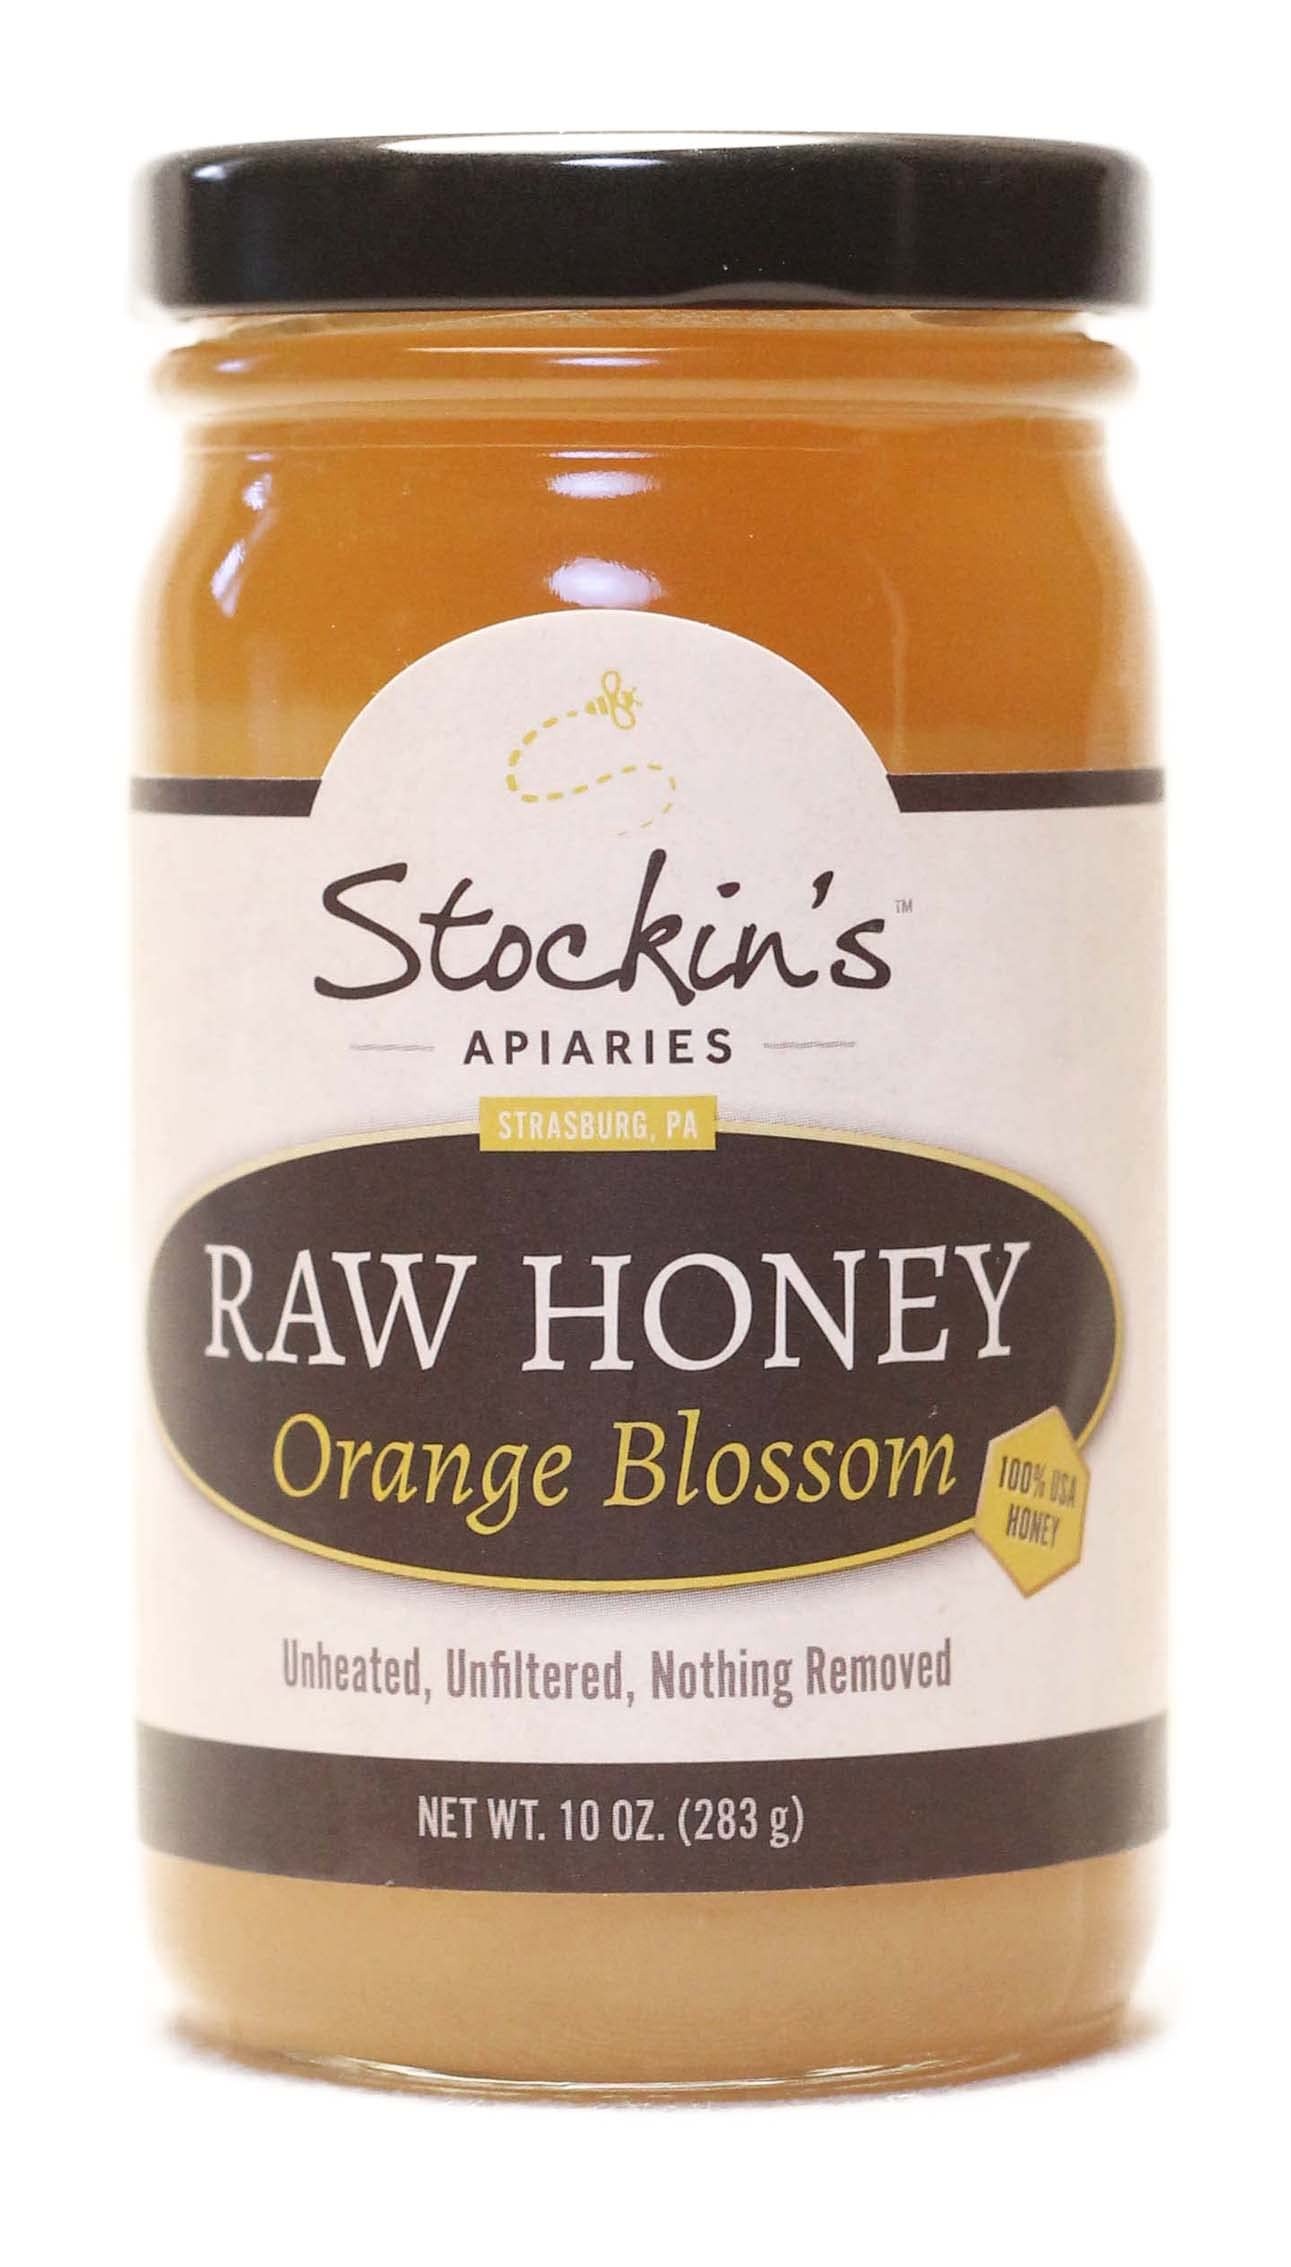
Item Name: Stockin's Apiaries Raw Orange Blossom Honey, Unheated, Unfiltered, & Nutritious, 10 Oz.
Bullet Point 1: Made in the USA; Premium, healthful, raw orange blossom honey with a convenient wide-mouth lid
Bullet Point 2: Orange blossom honey has a light color and mild flavor, with hints of fruit and citrus
Bullet Point 3: Raw honey is unheated, unfiltered, nothing added, nothing removed
Bullet Point 4: Nutritious, all-natural sweetener for your family to enjoy
Bullet Point 5: Premium honey from the bee experts at Stockin’s Apiaries in Lancaster County, Pennsylvania
Product Description: <b>Orchard Experts</b> Brought to you by Kauffman Orchards, this gourmet, raw Orange Blossom Honey is pure, unheated, unpasteurized, and unprocessed. You'll love it! Orange blossom honey is usually light in color and mild in flavor, with hints of fruit and citrus. Everything about this premium, raw honey – from its pleasing color to its raw state (unheated, unfiltered, nothing removed, nothing added) – speaks of exquisite taste, superior quality, and outstanding nutrition!<br><br><b>Sweet and Natural Goodness –</b> This fresh-bottled, naturally crystallized Stockin’s honey is always kept under 108 degrees Fahrenheit to preserve 100% of its enzymes. Enzymes are part of a healthy diet, helping our bodies to function optimally. <br><br><b>Note –</b> Raw honey may vary in color, taste, and consistency, depending on the floral sources available to the honey bees.
Value: 10.0
Unit: Fl Oz

Price: 23